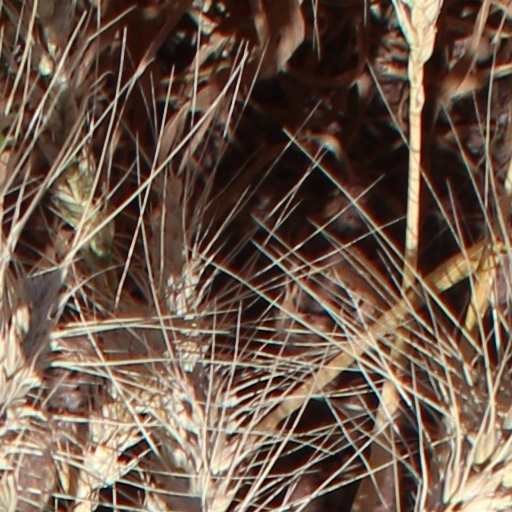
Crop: wheat